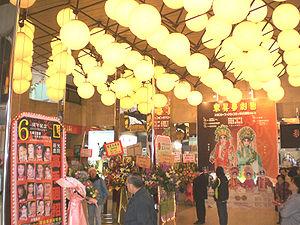
Le Sunbeam Theatre est un théâtre de Hong Kong spécialisé dans l'opéra cantonais. Ouvert en 1972, il est situé au 423 King's Road, North Point, près de l'intersection avec la Shu Kuk Street.